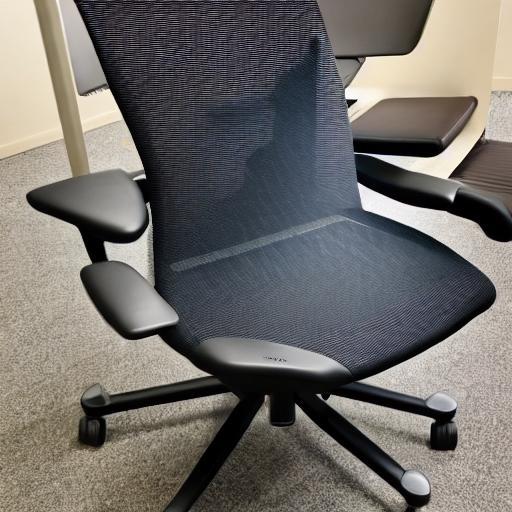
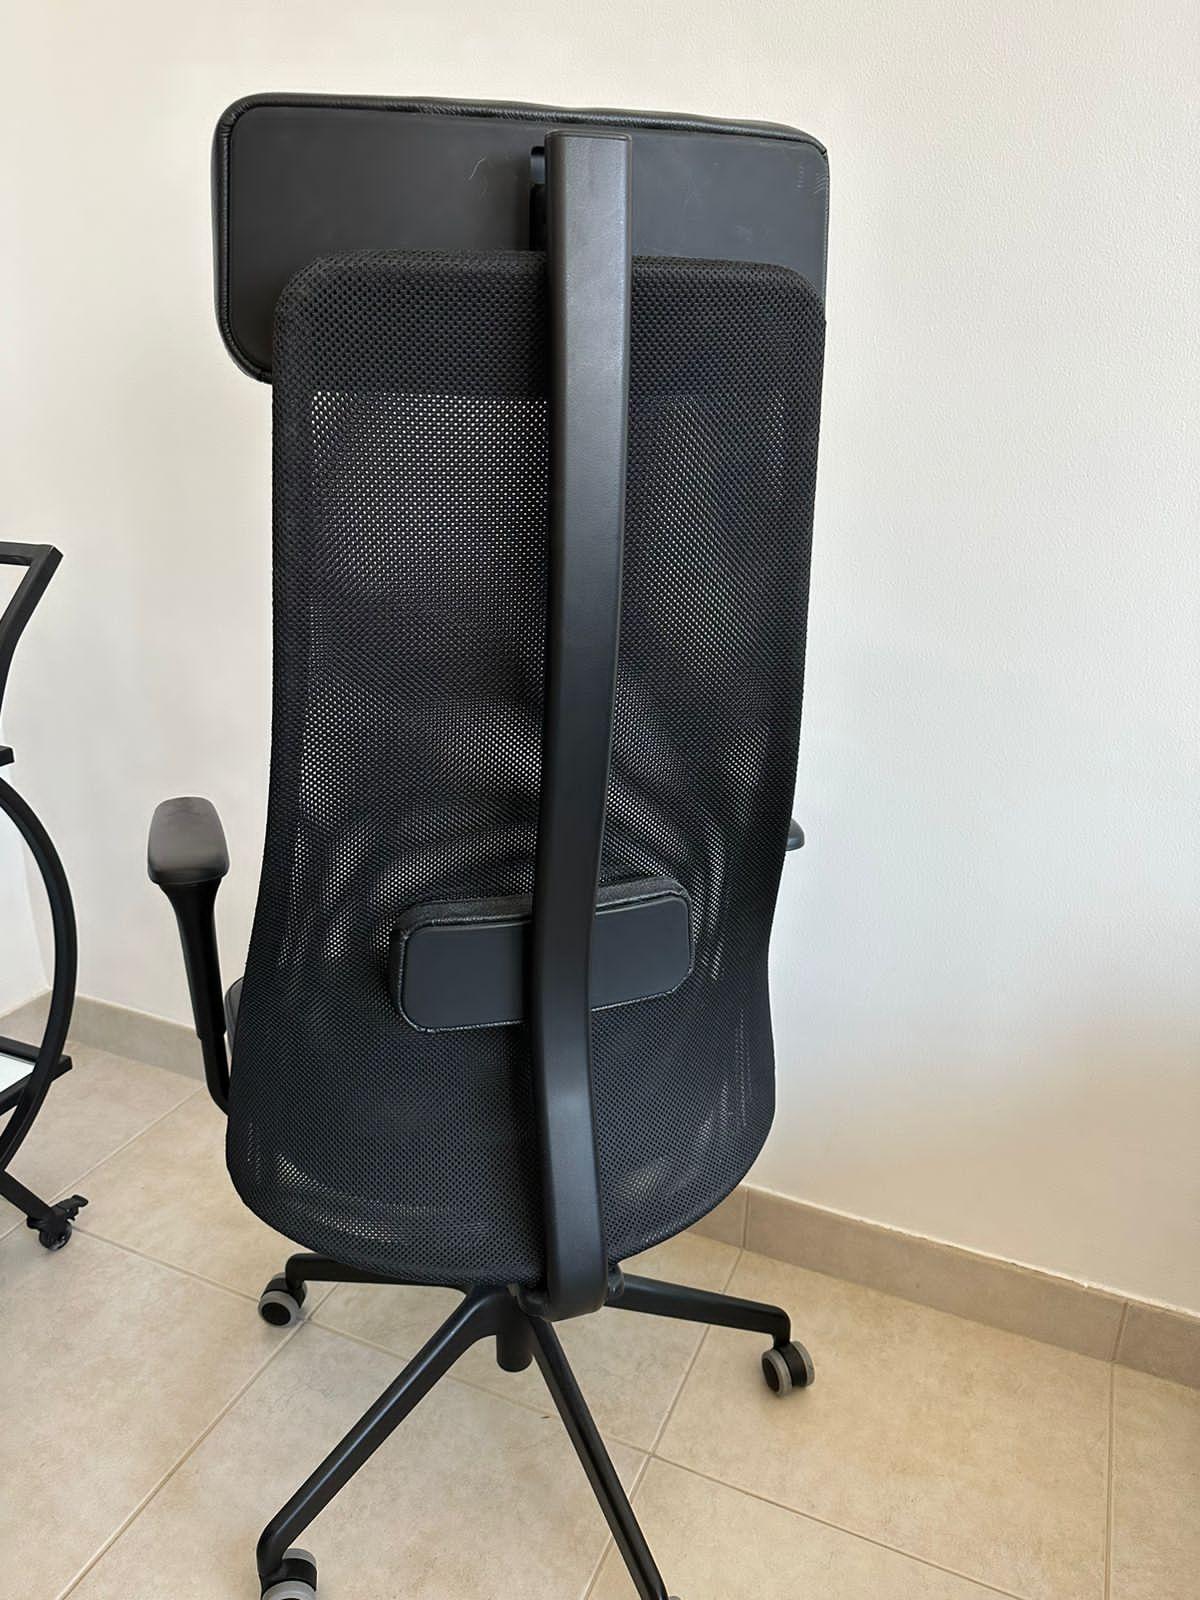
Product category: items_chair
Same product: no